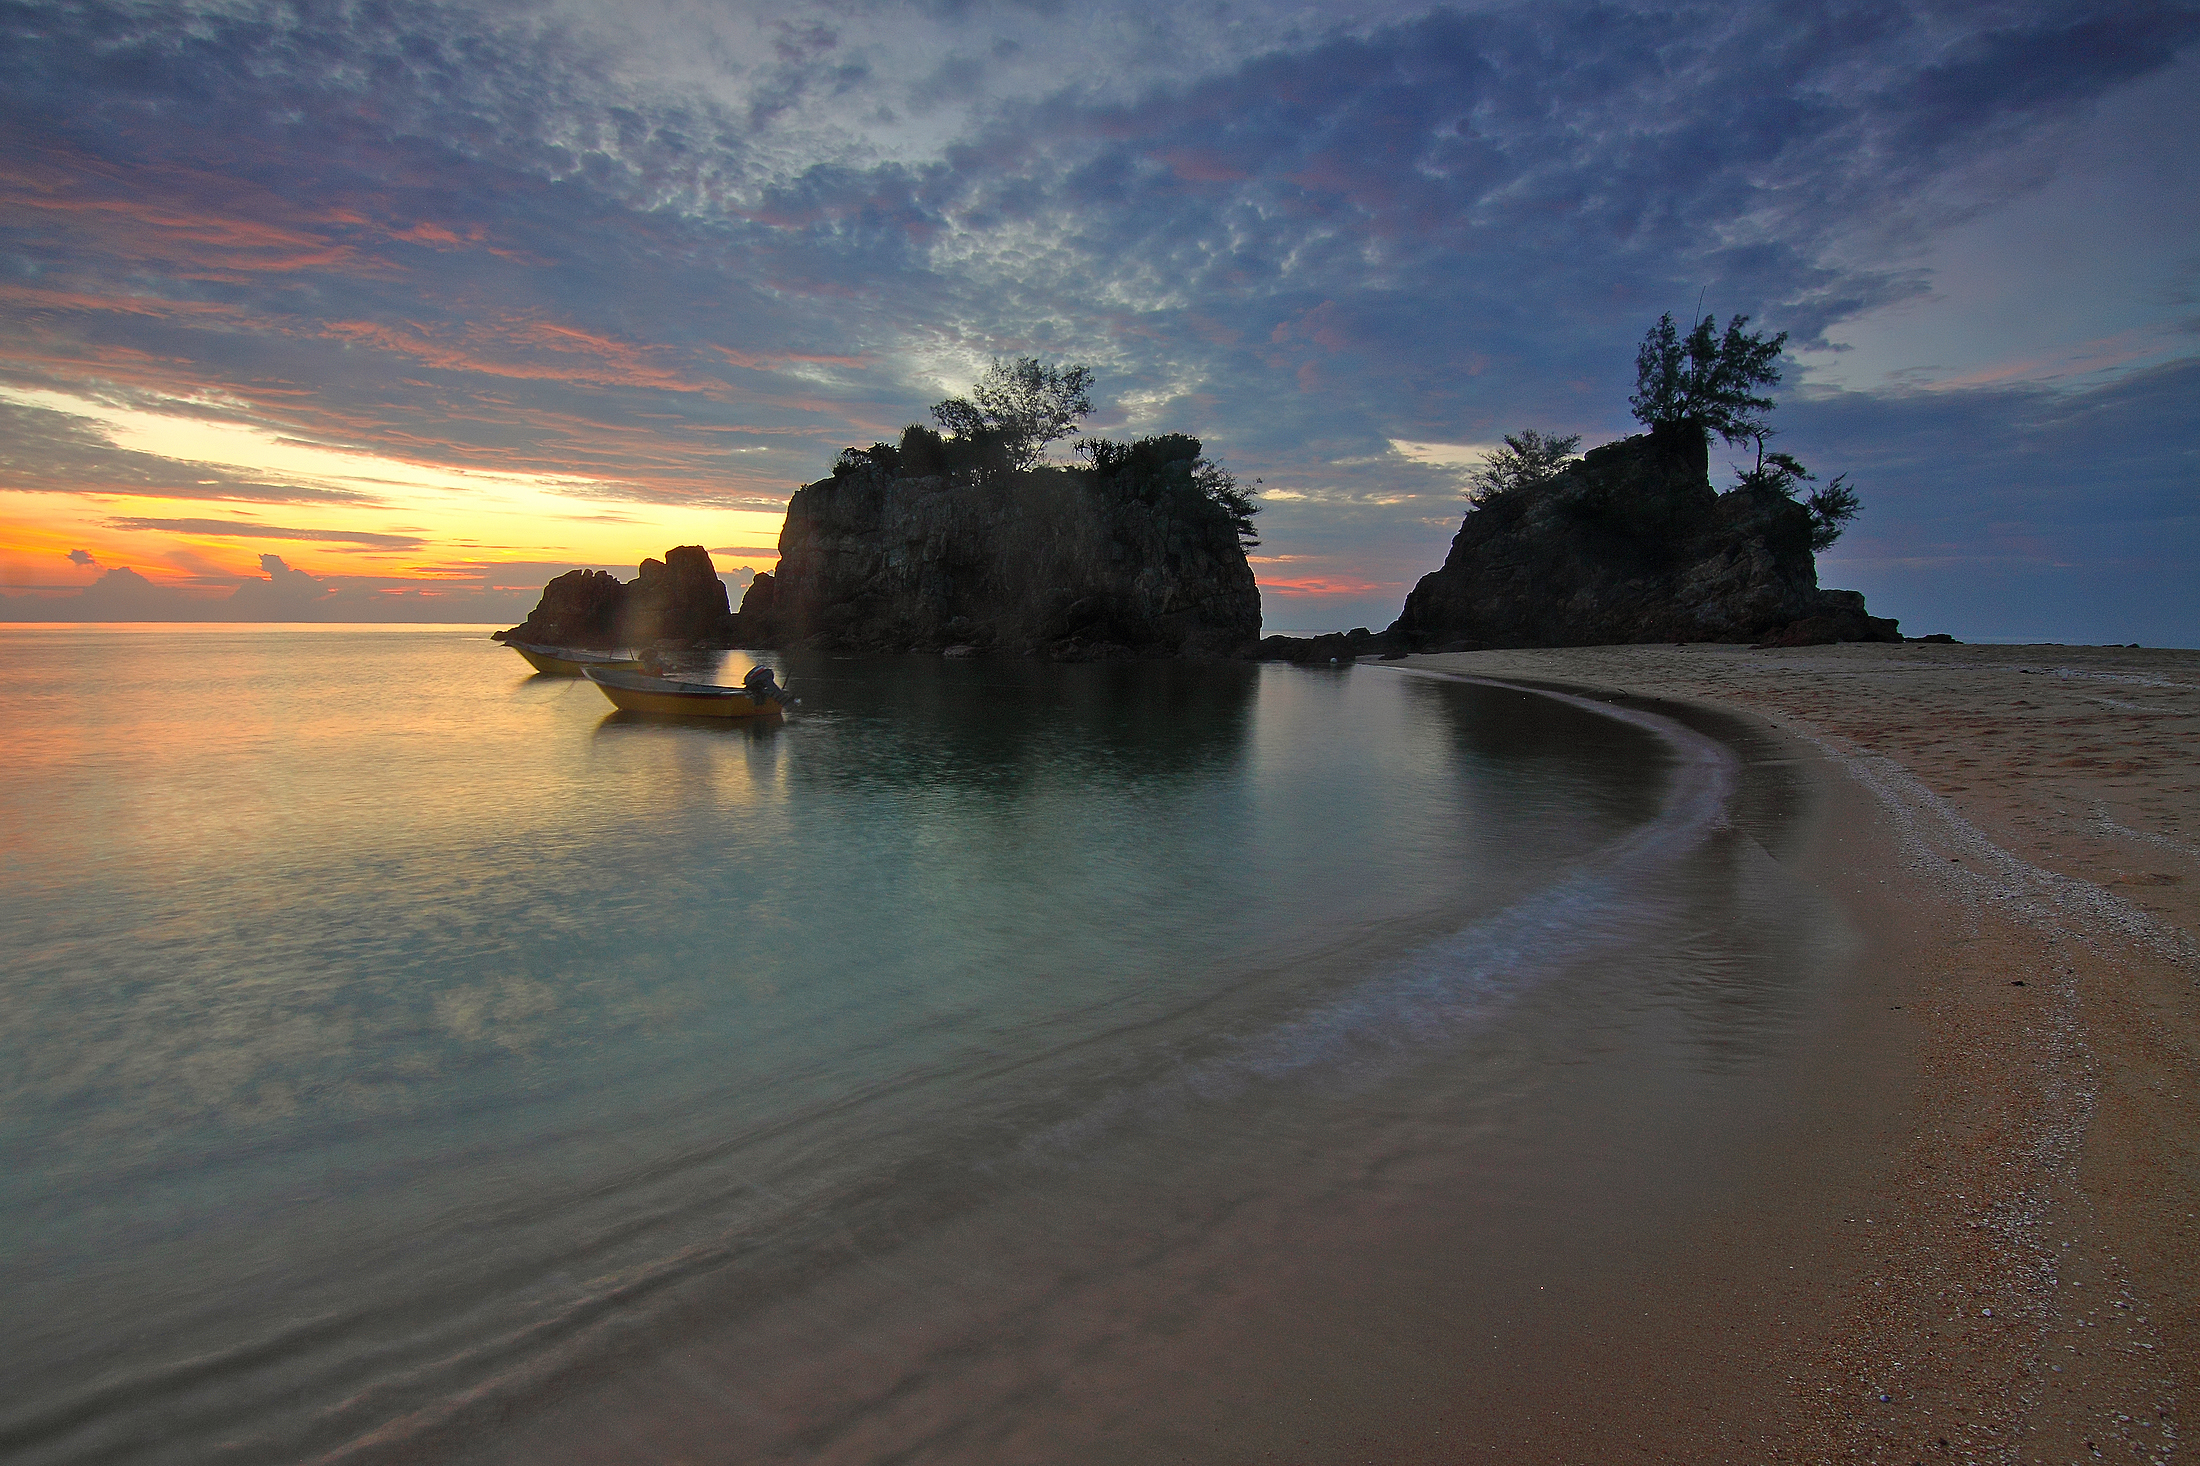
beach, landscape, sea, coast, water, nature, sand, ocean, horizon, cloud, sky, sunrise, sunset, cloudy, morning, shore, wave, dawn, coastline, seaside, dusk, evening, reflection, vehicle, seascape, bay, seashore, terrain, material, body of water, trees, rocks, clouds, boats, daybreak, sundown, watercraft, cape, wind wave